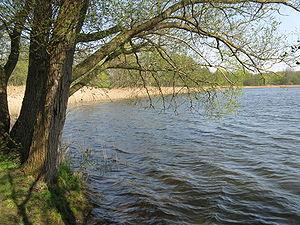
Le lac de Dabel est un lac du Mecklembourg en Allemagne du nord-est qui se trouve dans le territoire de la commune de Dabel, le village de Dabel étant lui-même sur la rive ouest. Sa rive orientale est bordée de forêts. Sa superficie est de 32 hectares, sa longueur de 615 mètres et sa largeur de 675 mètres. Le lac de Dabel est alimenté par le lac de Holzendorf et se déverse au sud-est dans le lac de Kleinpritz.